Beatlemania Hamburg

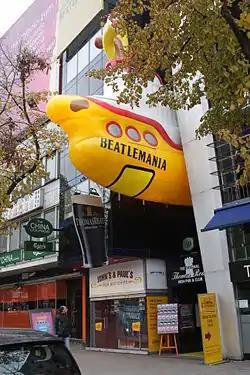
Exterior of the museum

Beatlemania Hamburg was a museum in Hamburg, Germany, devoted to the Beatles.